Crimson (comic book)

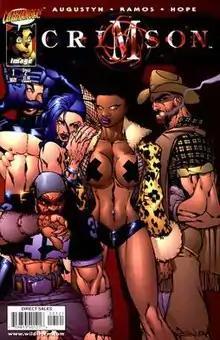
Cover of "Crimson" vol. 1

Crimson is a fantasy-horror vampire comic book series created from artist Humberto Ramos and writer Brian Augustyn, from story concepts by Francisco Haghenbeck and Oscar Pinto.